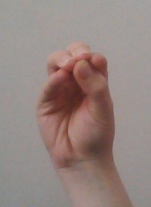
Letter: ha